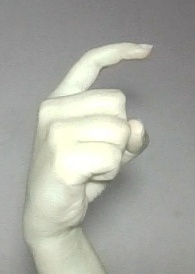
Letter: ra